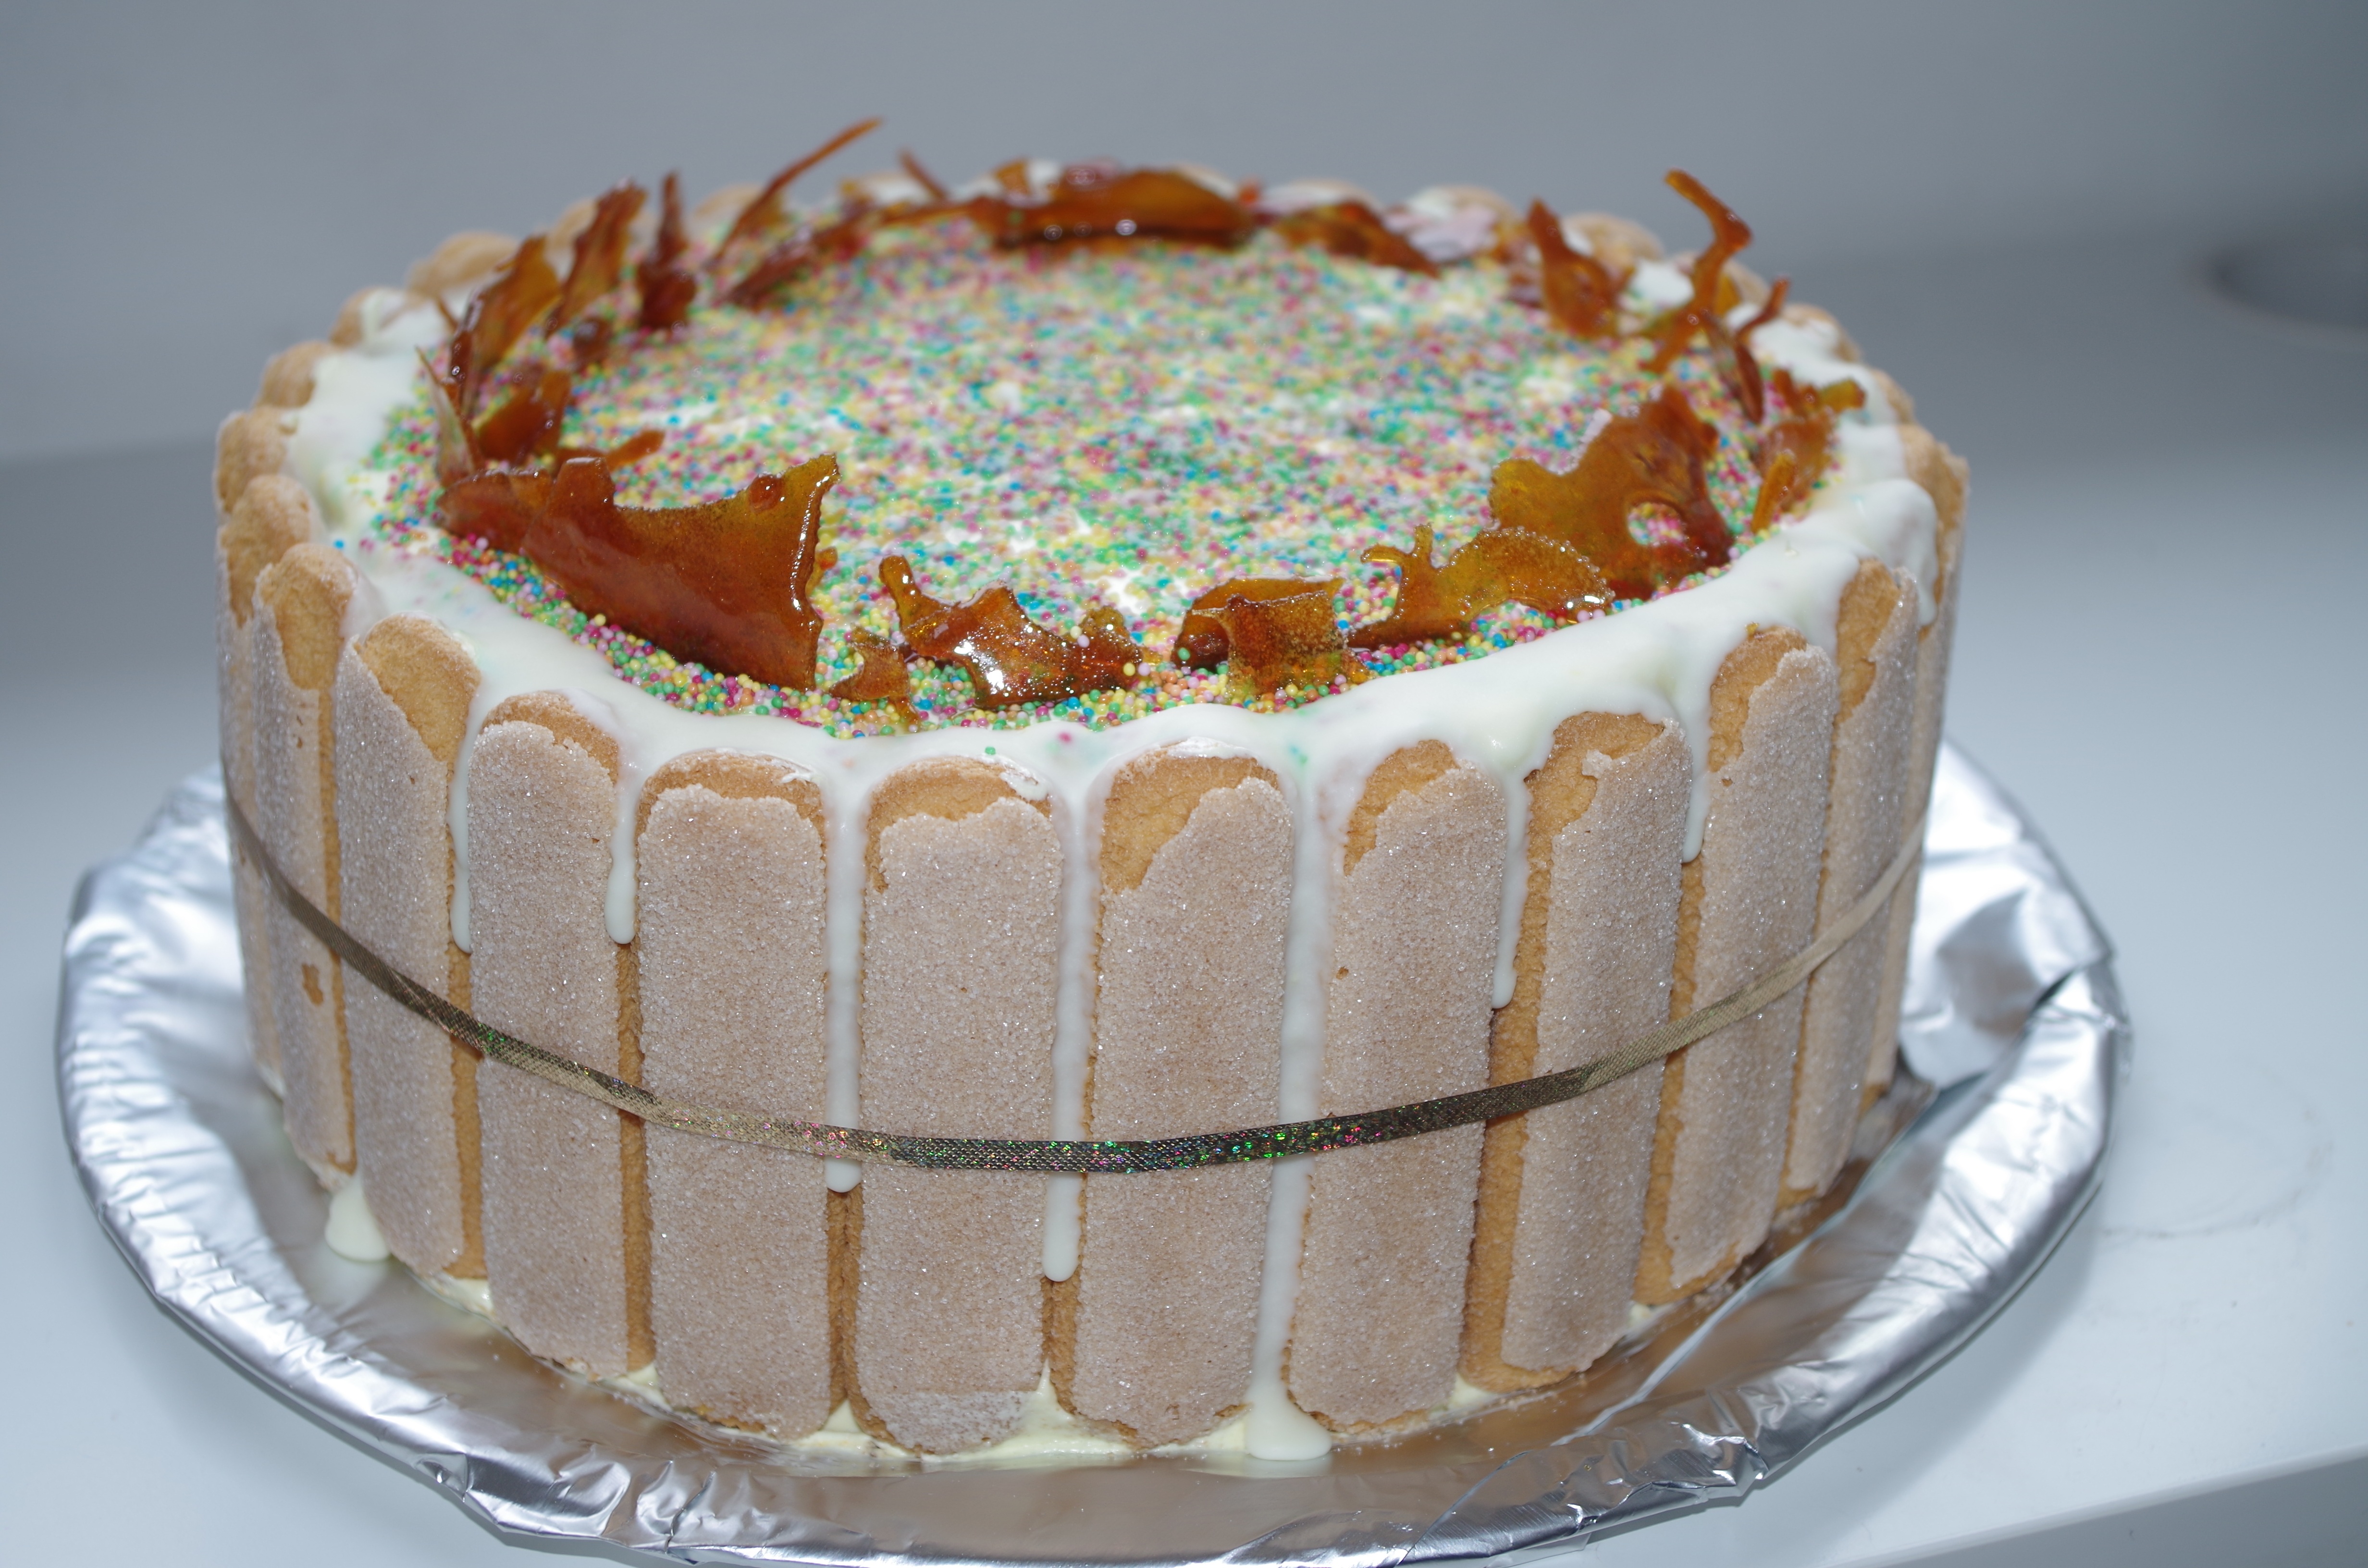
celebration, dish, food, produce, dessert, caramel, cake, pie, sponge, icing, birthday, baked goods, torte, a cake, buttercream, the sweetness of